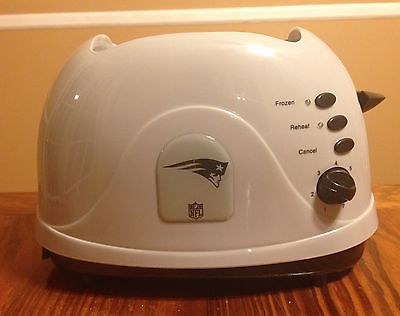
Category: toaster